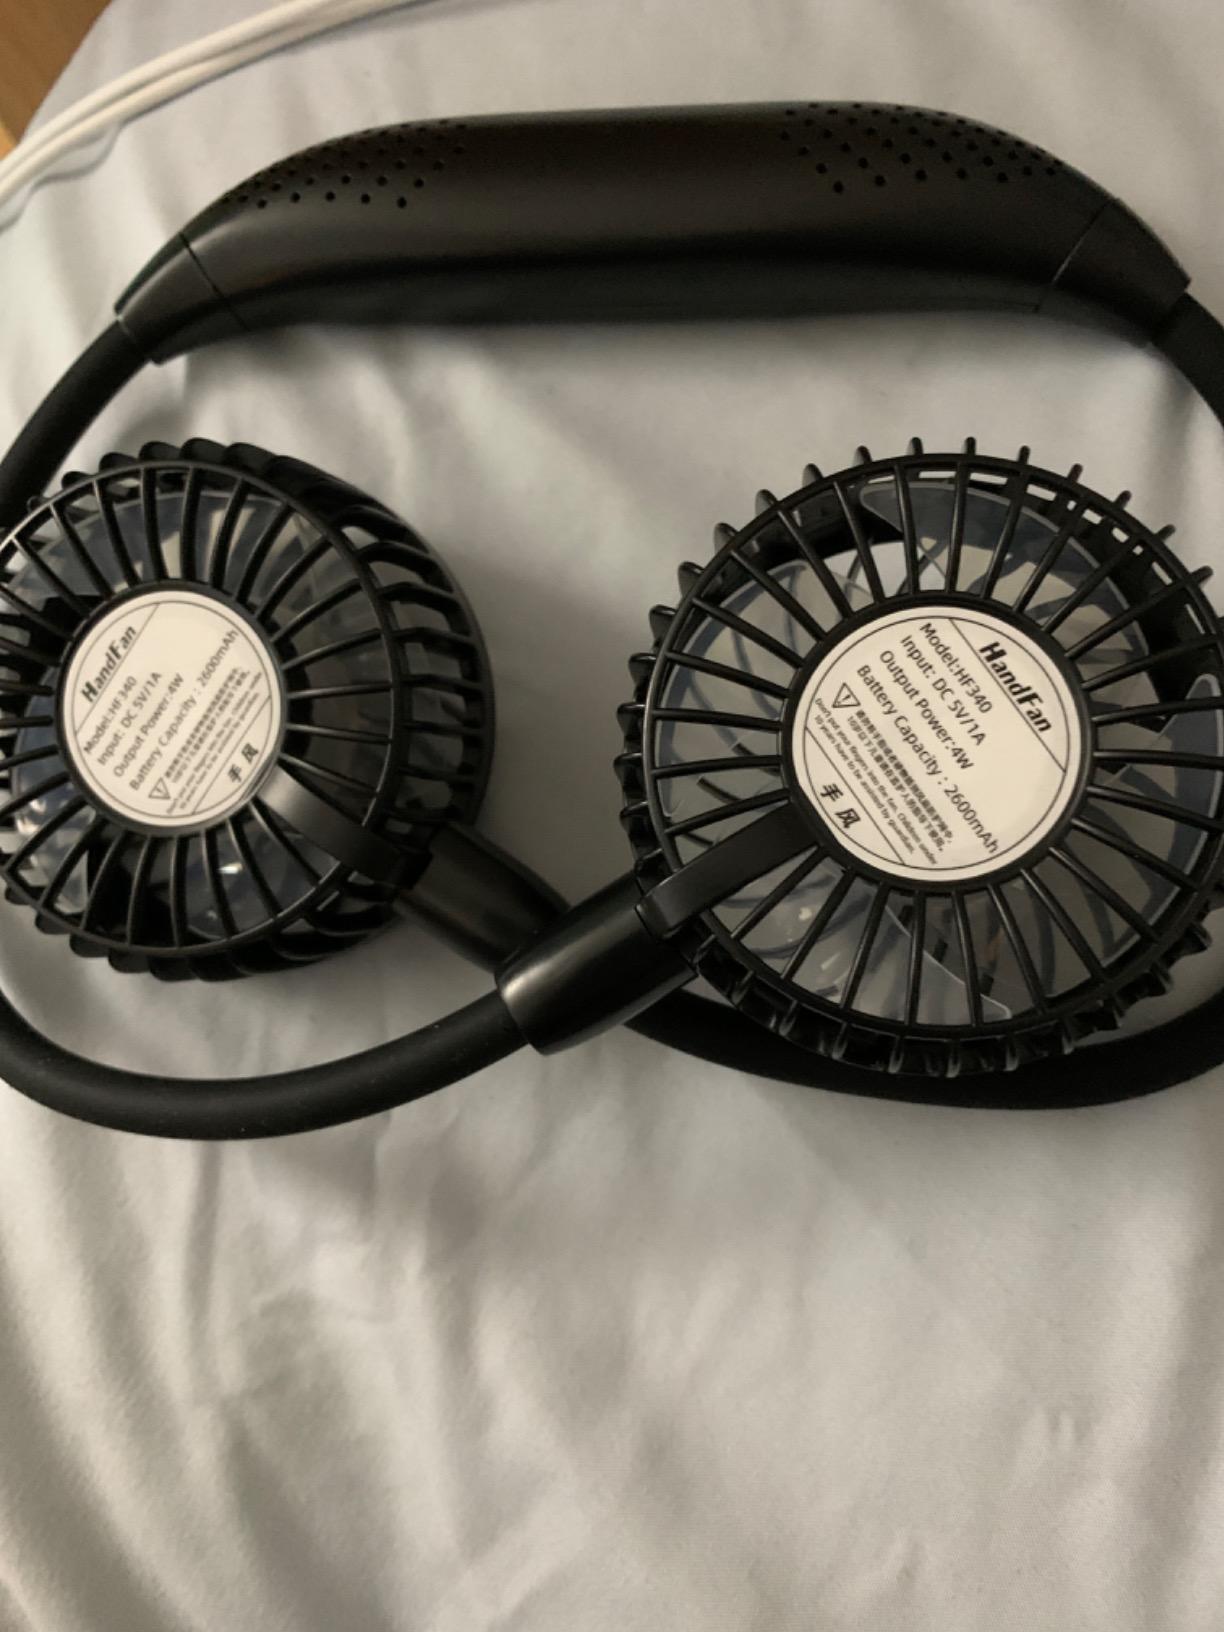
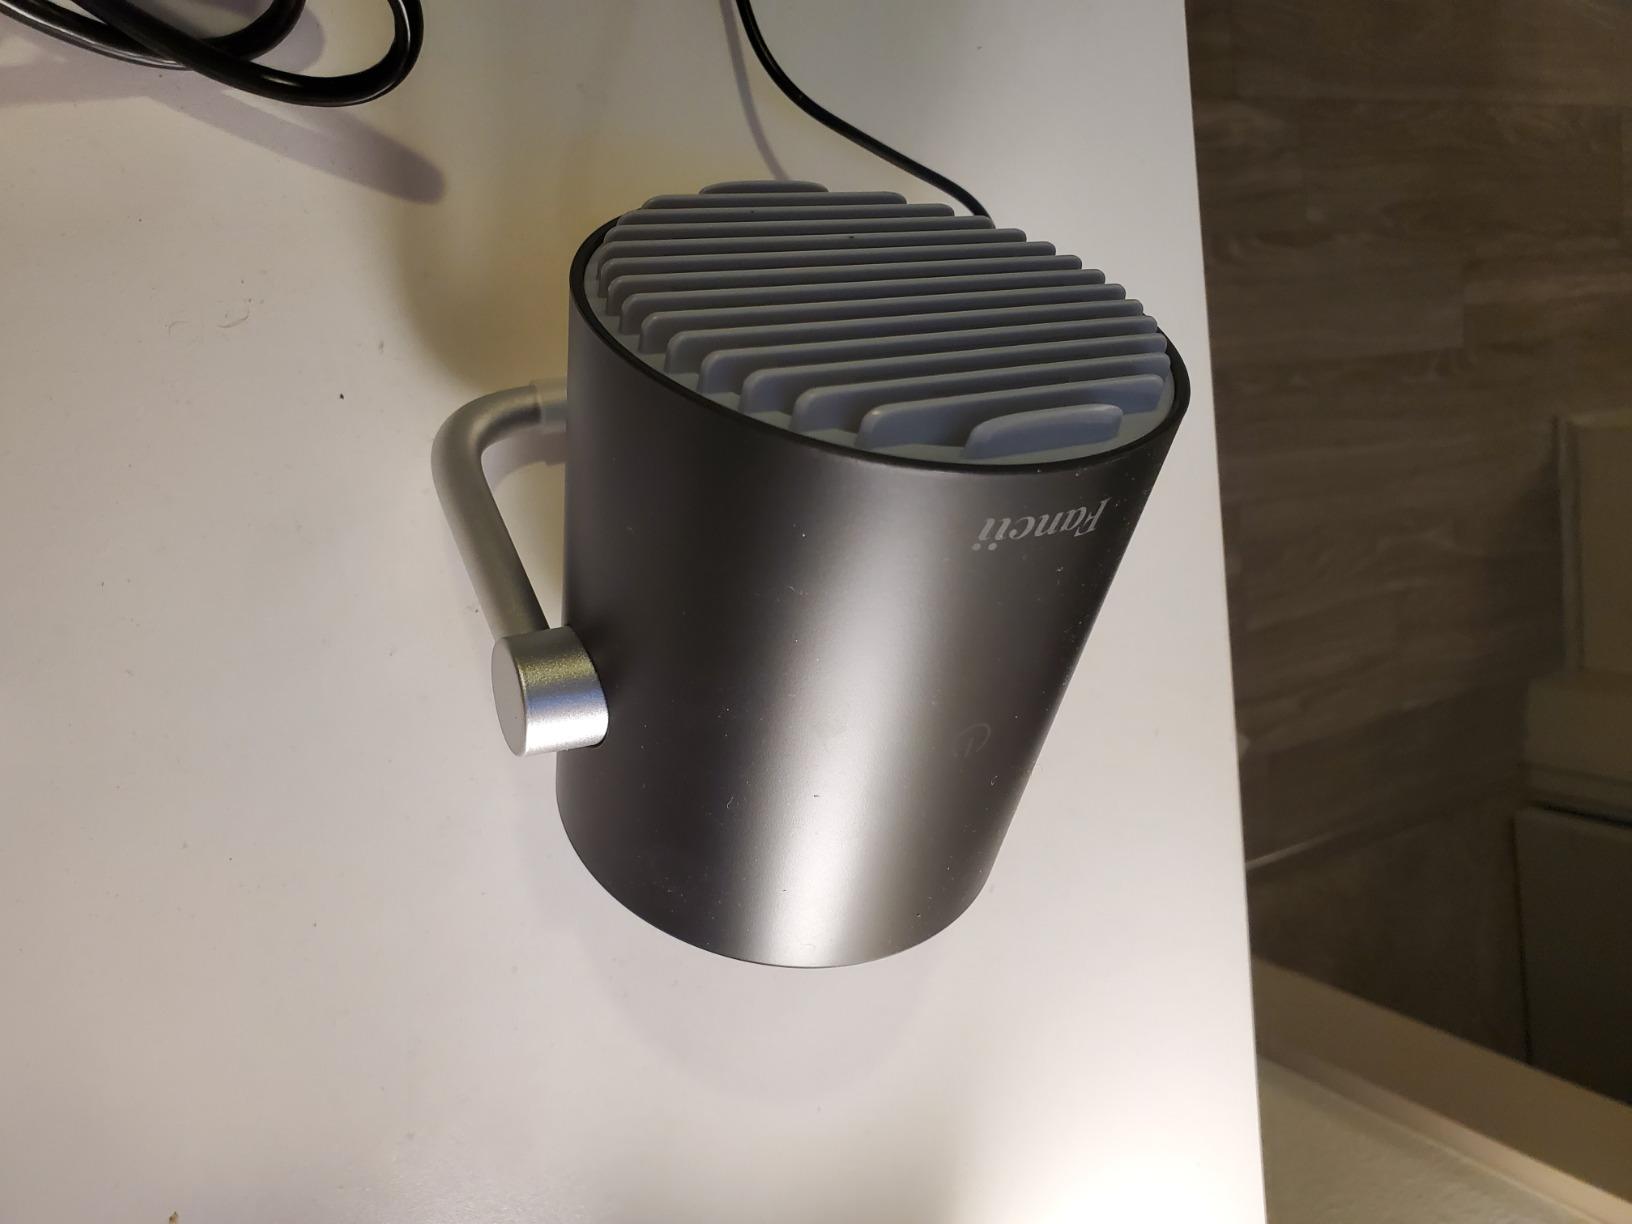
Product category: fan
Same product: no